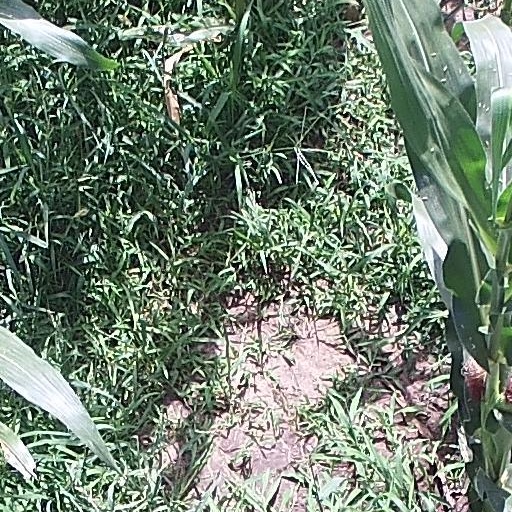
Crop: maize; corn